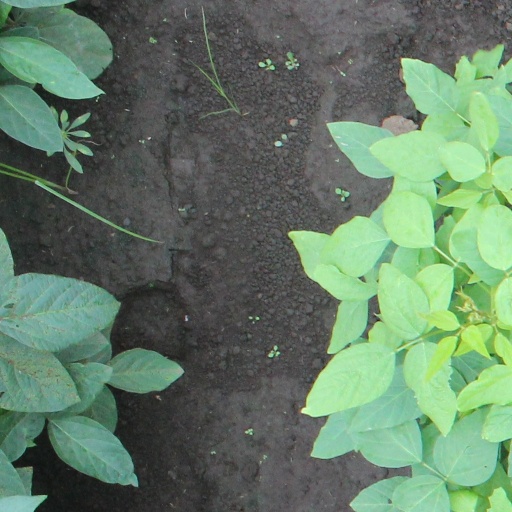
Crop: soybean